City of Bagdad

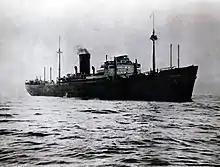

On the morning of 11 July, "City of Bagdad" was about west of Addu Atoll when she sighted what appeared to be a Dutch cargo ship, at a range of about . It was "Atlantis" in disguise, which closed on "City of Bagdad", and then raised the German war ensign; raised signal flags ordering "City of Bagdad" to stop; and fired two warning shots. The British ship's Master, Captain J Armstrong White, disregarded the instruction, and ordered his wireless telegraphist to transmit the distress signal "QQQQ", meaning "A Q-ship is attacking me".